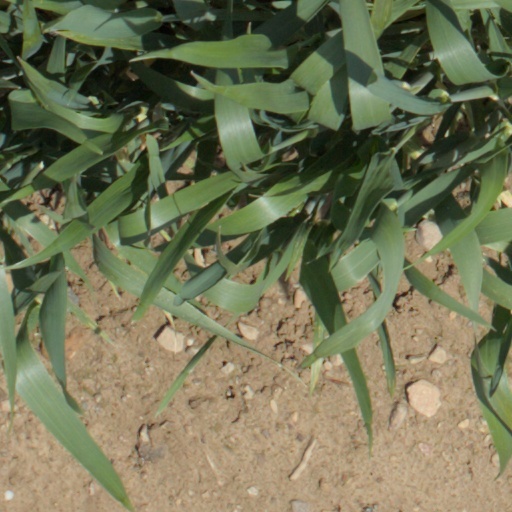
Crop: wheat